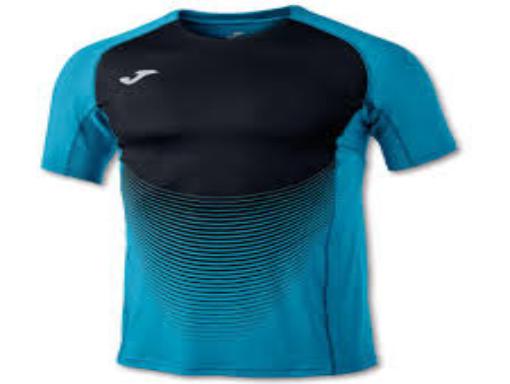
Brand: Joma-1
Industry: Clothes